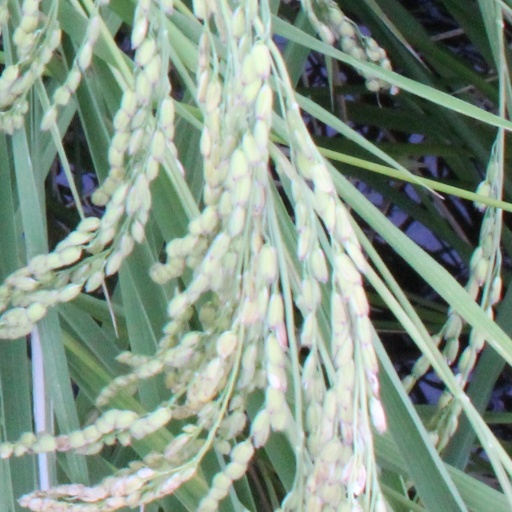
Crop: rice